Seven Springs Mountain Resort

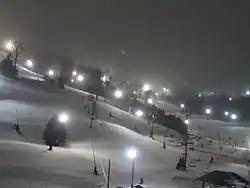
Night skiing at Seven Springs

In 1932, German immigrants from Bavaria Adolph and Helen Dupre bought 2.5 acres and founded Seven Springs farm on the site of the later resort. The Dupres installed a rope tow for local skiers, and eventually expanded to multiple lifts, which became the Seven Springs Resort.